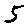
Label: 5